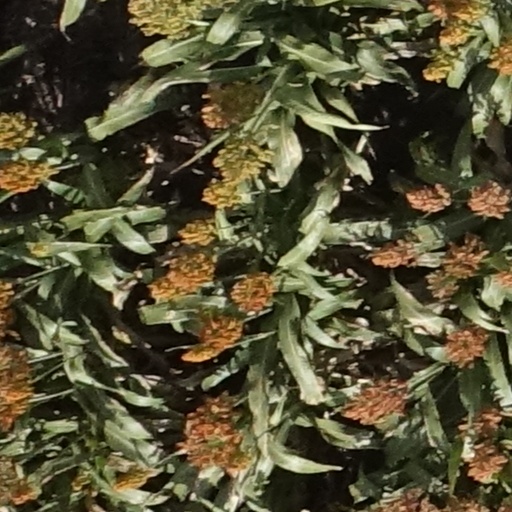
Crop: sorghum